Breakout (video game)

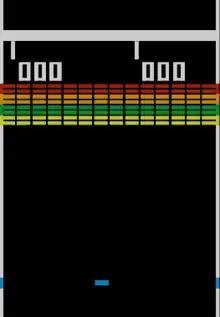
The start of a game, with all bricks intact (arcade version)

"Breakout" begins with eight rows of bricks, with two rows each of a different color. The color order from the bottom up is yellow, green, orange and red. Using a single ball, the player must knock down as many bricks as possible by using the walls and the paddle below to hit the ball against the bricks and eliminate them. If the player's paddle misses the ball's rebound, they will lose a turn. The player has three turns to try to clear two screens of bricks. Yellow bricks earn one point each, green bricks earn three points, orange bricks earn five points and the top-level red bricks score seven points each. The paddle shrinks to one-half its size after the ball has broken through the red row and hit the upper wall. Ball speed increases at specific intervals: after four hits, after twelve hits, and after making contact with the orange and red rows.